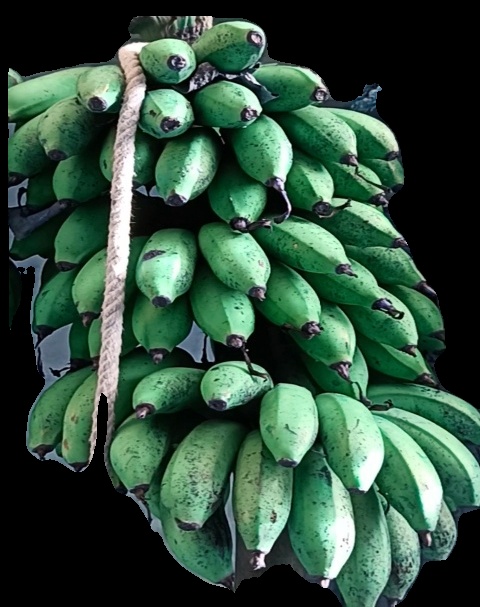
Variety: rasbale
Grade: grade2